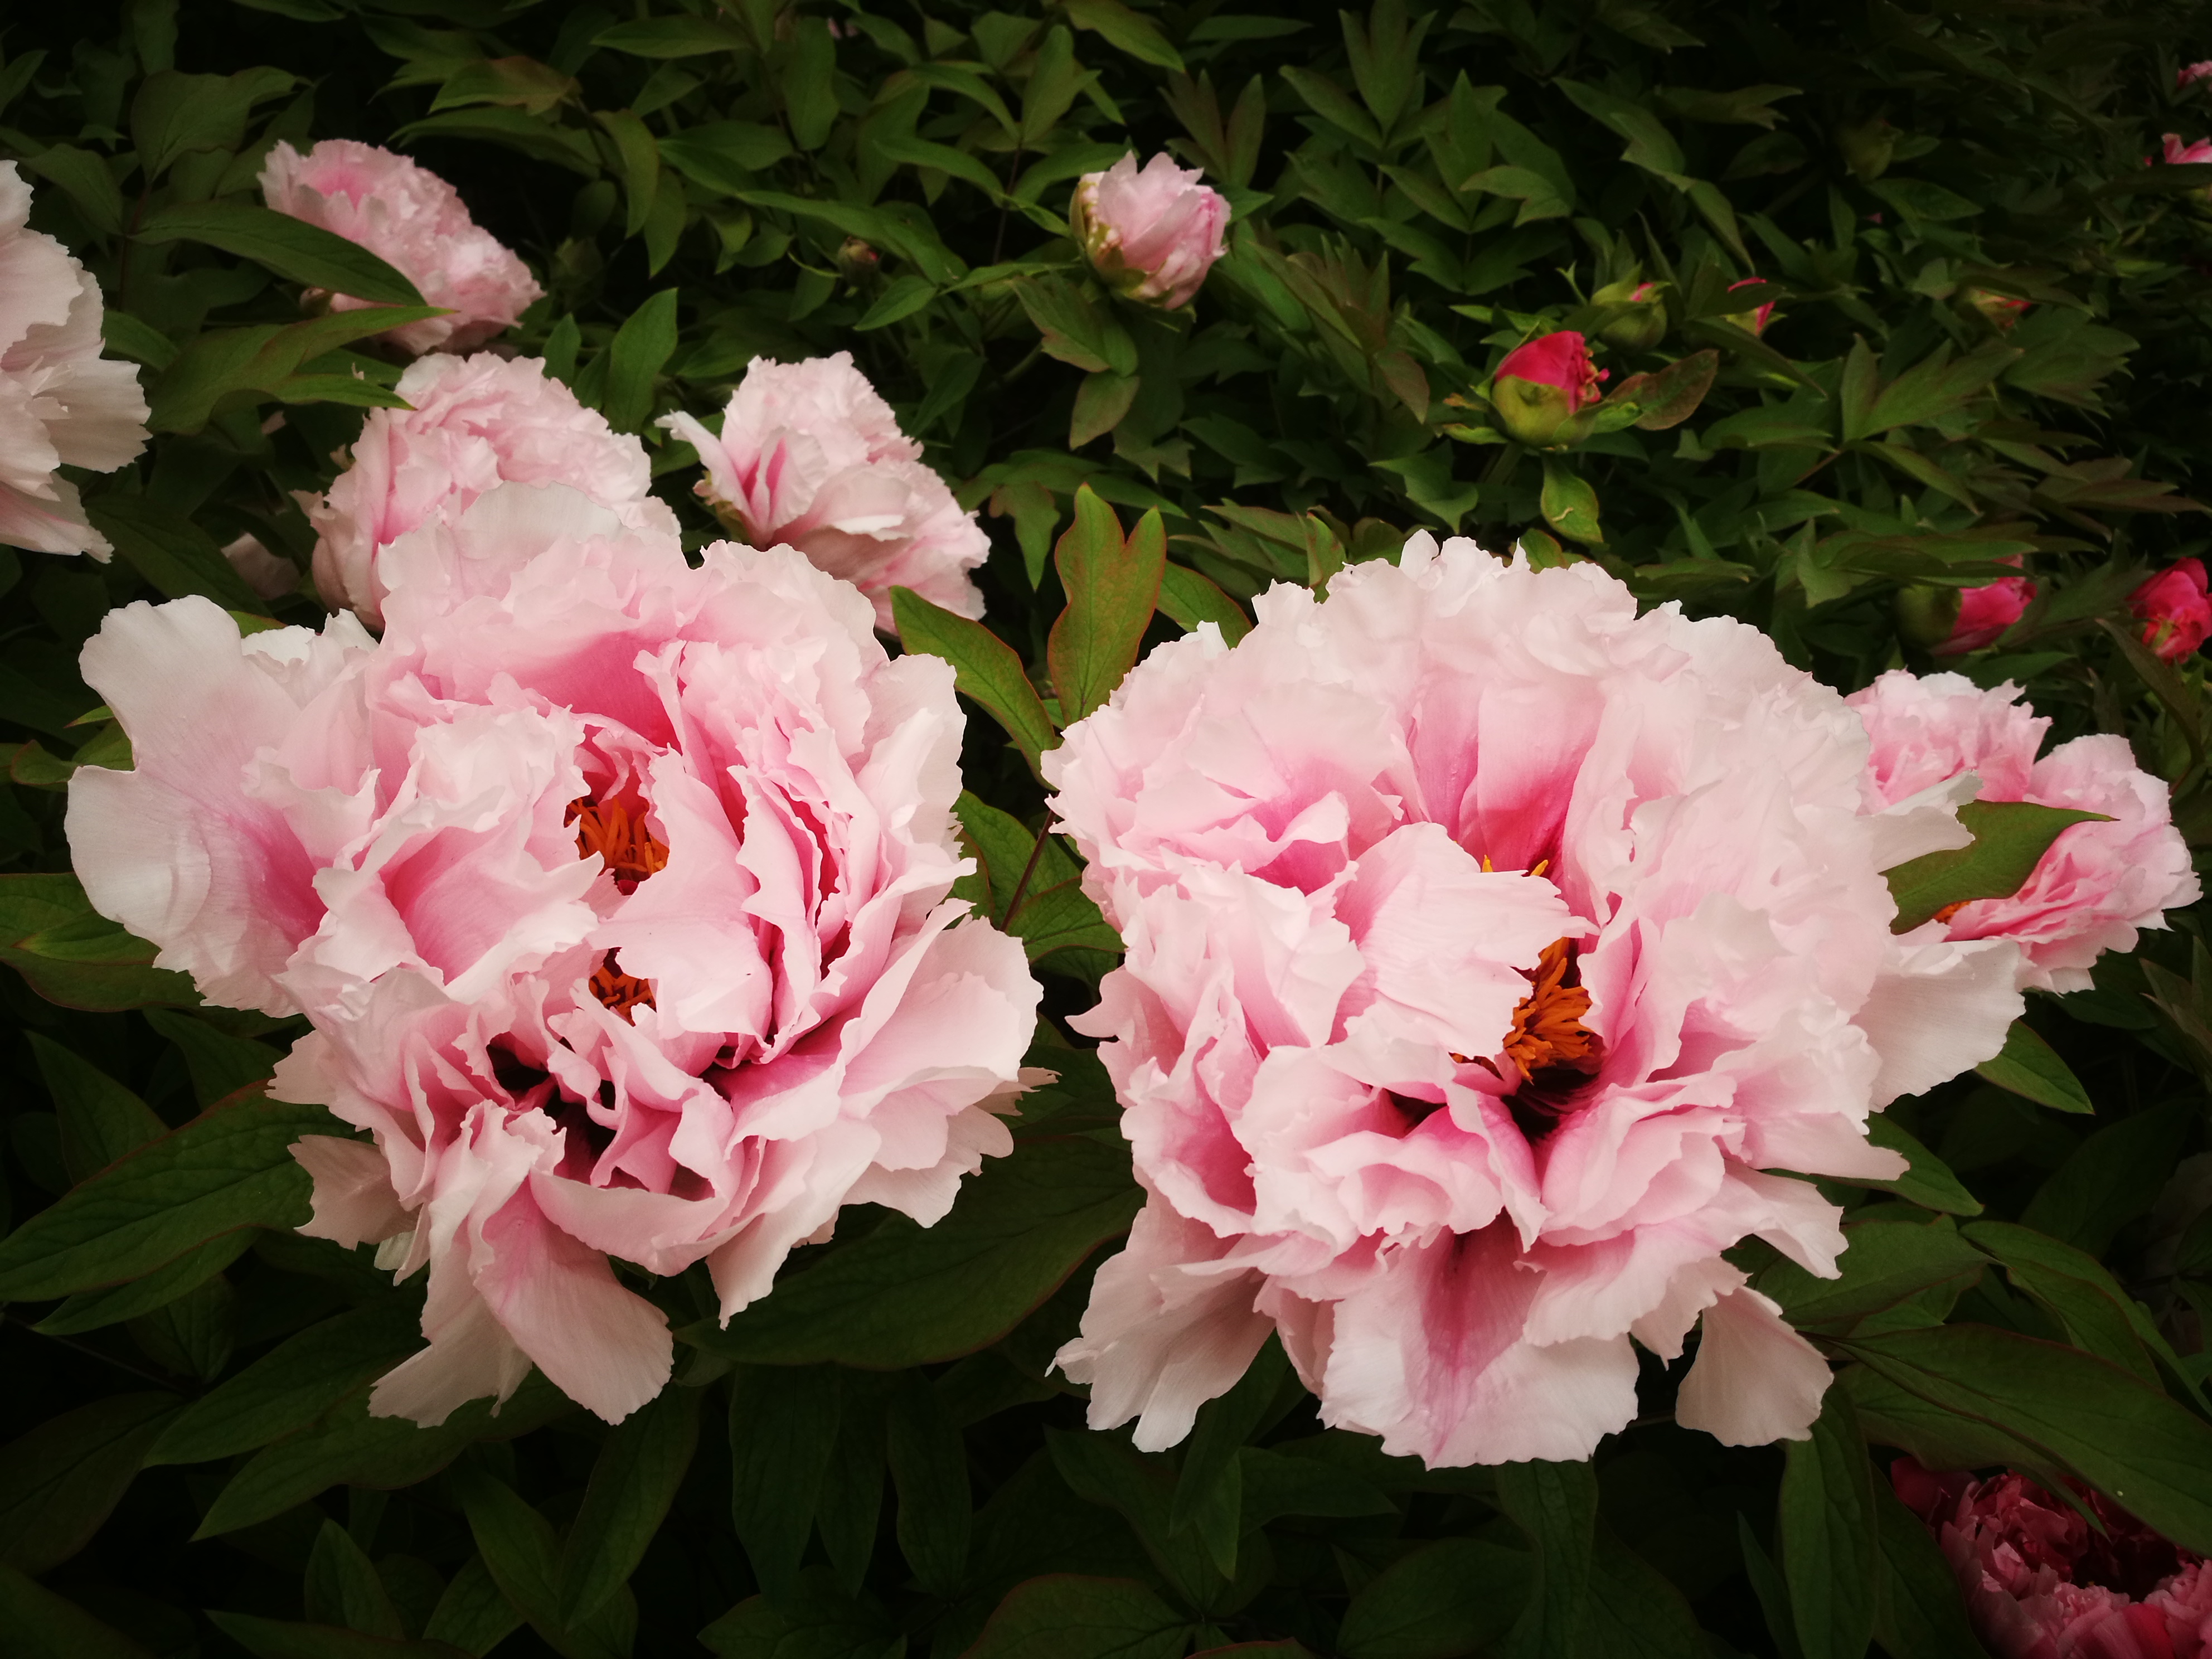
flower, plant, petal, botany, pink, herbaceous plant, flowering plant, shrub, grass, rose family, rosa centifolia, cut flowers, annual plant, rose order, rose, magenta, subshrub, floribunda, garden roses, perennial plant, pink family, floristry, plant stem, peony, floral design, Hybrid tea rose, Begonia family, garden, peach, groundcover